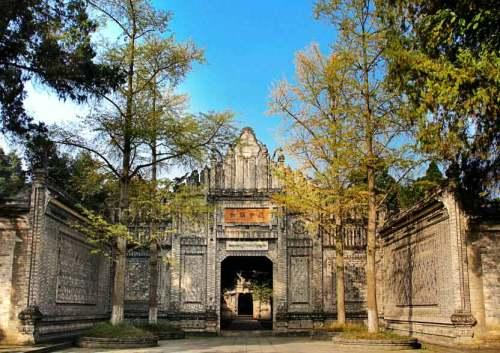
地标名称：大邑县刘氏庄园博物馆
所在城市：成都市·大邑县